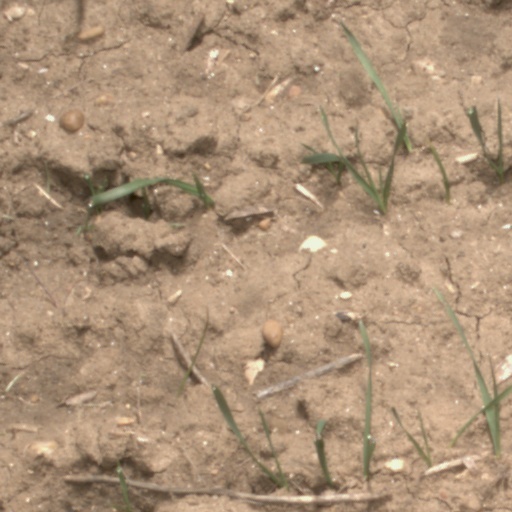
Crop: wheat